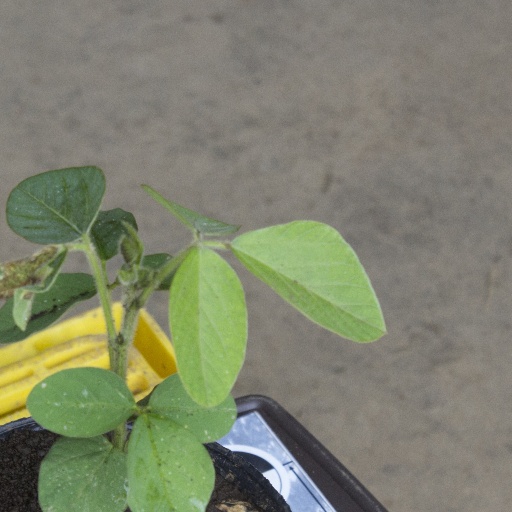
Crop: soybean